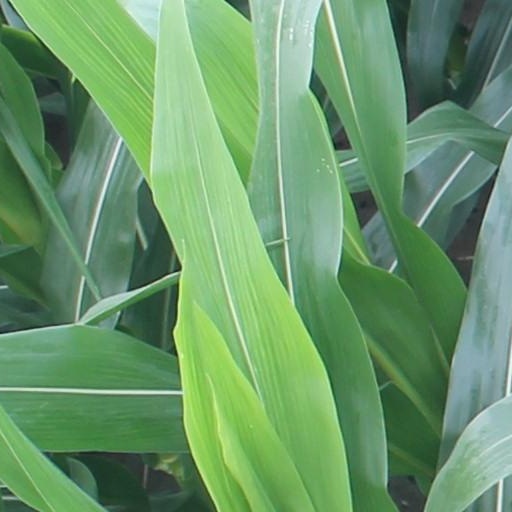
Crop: maize; corn